Rocky Anderson

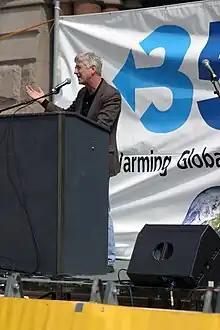
Anderson addressing a 350.org gathering on global warming awareness.

Anderson's two terms in office were extremely eventful, with Anderson playing a leading role in hosting the 2002 Winter Olympic Games. He organized and co-hosted dozens of mayors for three consecutive years at the Sundance Summit. He also founded the Salt Lake City International Jazz Festival, as well as providing national and international leadership regarding climate protection. He conducted a successful national campaign to require that airports across the country screen all checked luggage, expanded the area's light rail system, significantly expanded protected open space, implemented an innovative and highly successful restorative justice program and created a city wide after-school and summer youth program, YouthCity.